Netherne Hospital

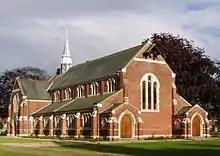
The former hospital chapel of St. Luke, now in use as a swimming pool

Painting of pirate costume design for Netherne pantomime by